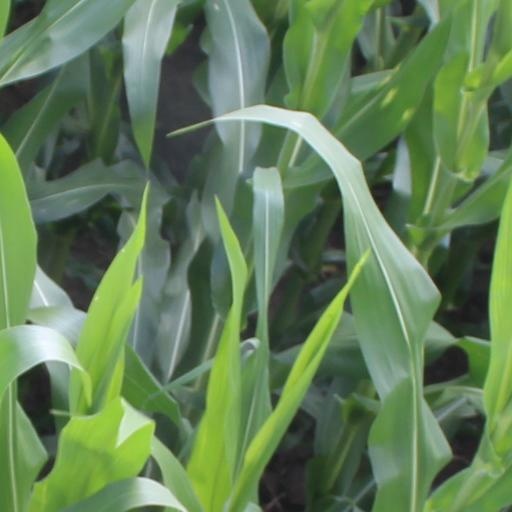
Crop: maize; corn